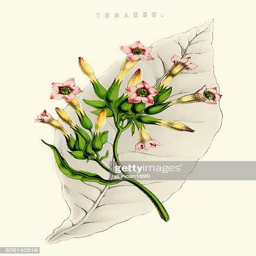
flower and leaf of the plant , 19th century